Low emission buses in London

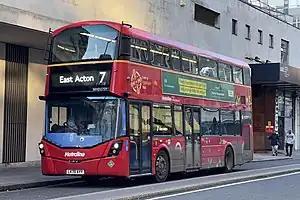
Hydrogen fuel cell powered Wright StreetDeck Hydroliner as used on route 7

In 2011, TfL noted that battery electric buses did not yet have the range and reliability to be used in London, but the introduction of these buses in China was being monitored. In December 2013, the first battery electric buses entered service in London as a trial on routes 521 and 507, using BYD Auto buses built in China. BYD estimated that the cost savings could be up to 75%, owing to the cost of electricity compared to diesel fuel. The trial was successful, and further orders for battery electric buses followed.